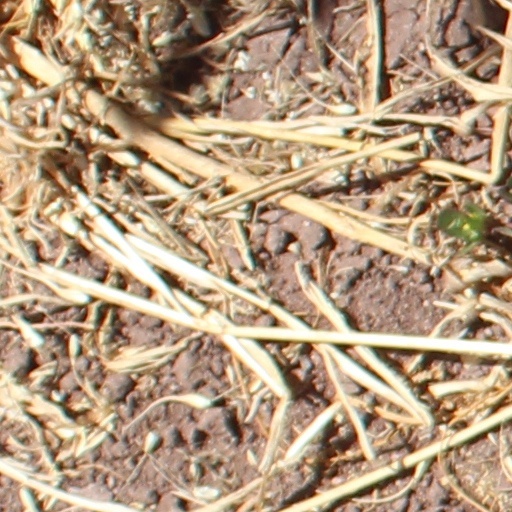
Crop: wheat